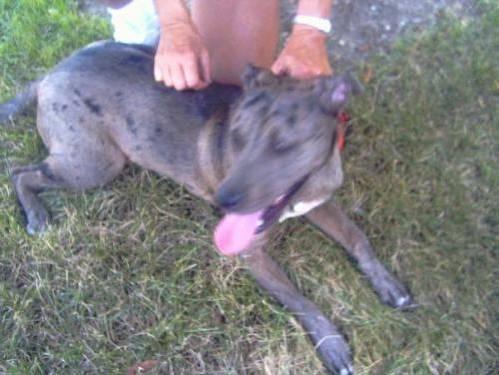
dog